Clinton Smith (architect)

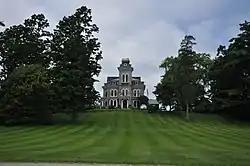
Shard Villa (1872-1874), 1177 Shard Villa Road, West Salisbury, VT

Clinton Smith was the architect and builder of many of the best buildings in Middlebury, Vermont, such as the court house, town hall, Methodist church, Baptist church, Beckwith block, Dyer block and many residences.